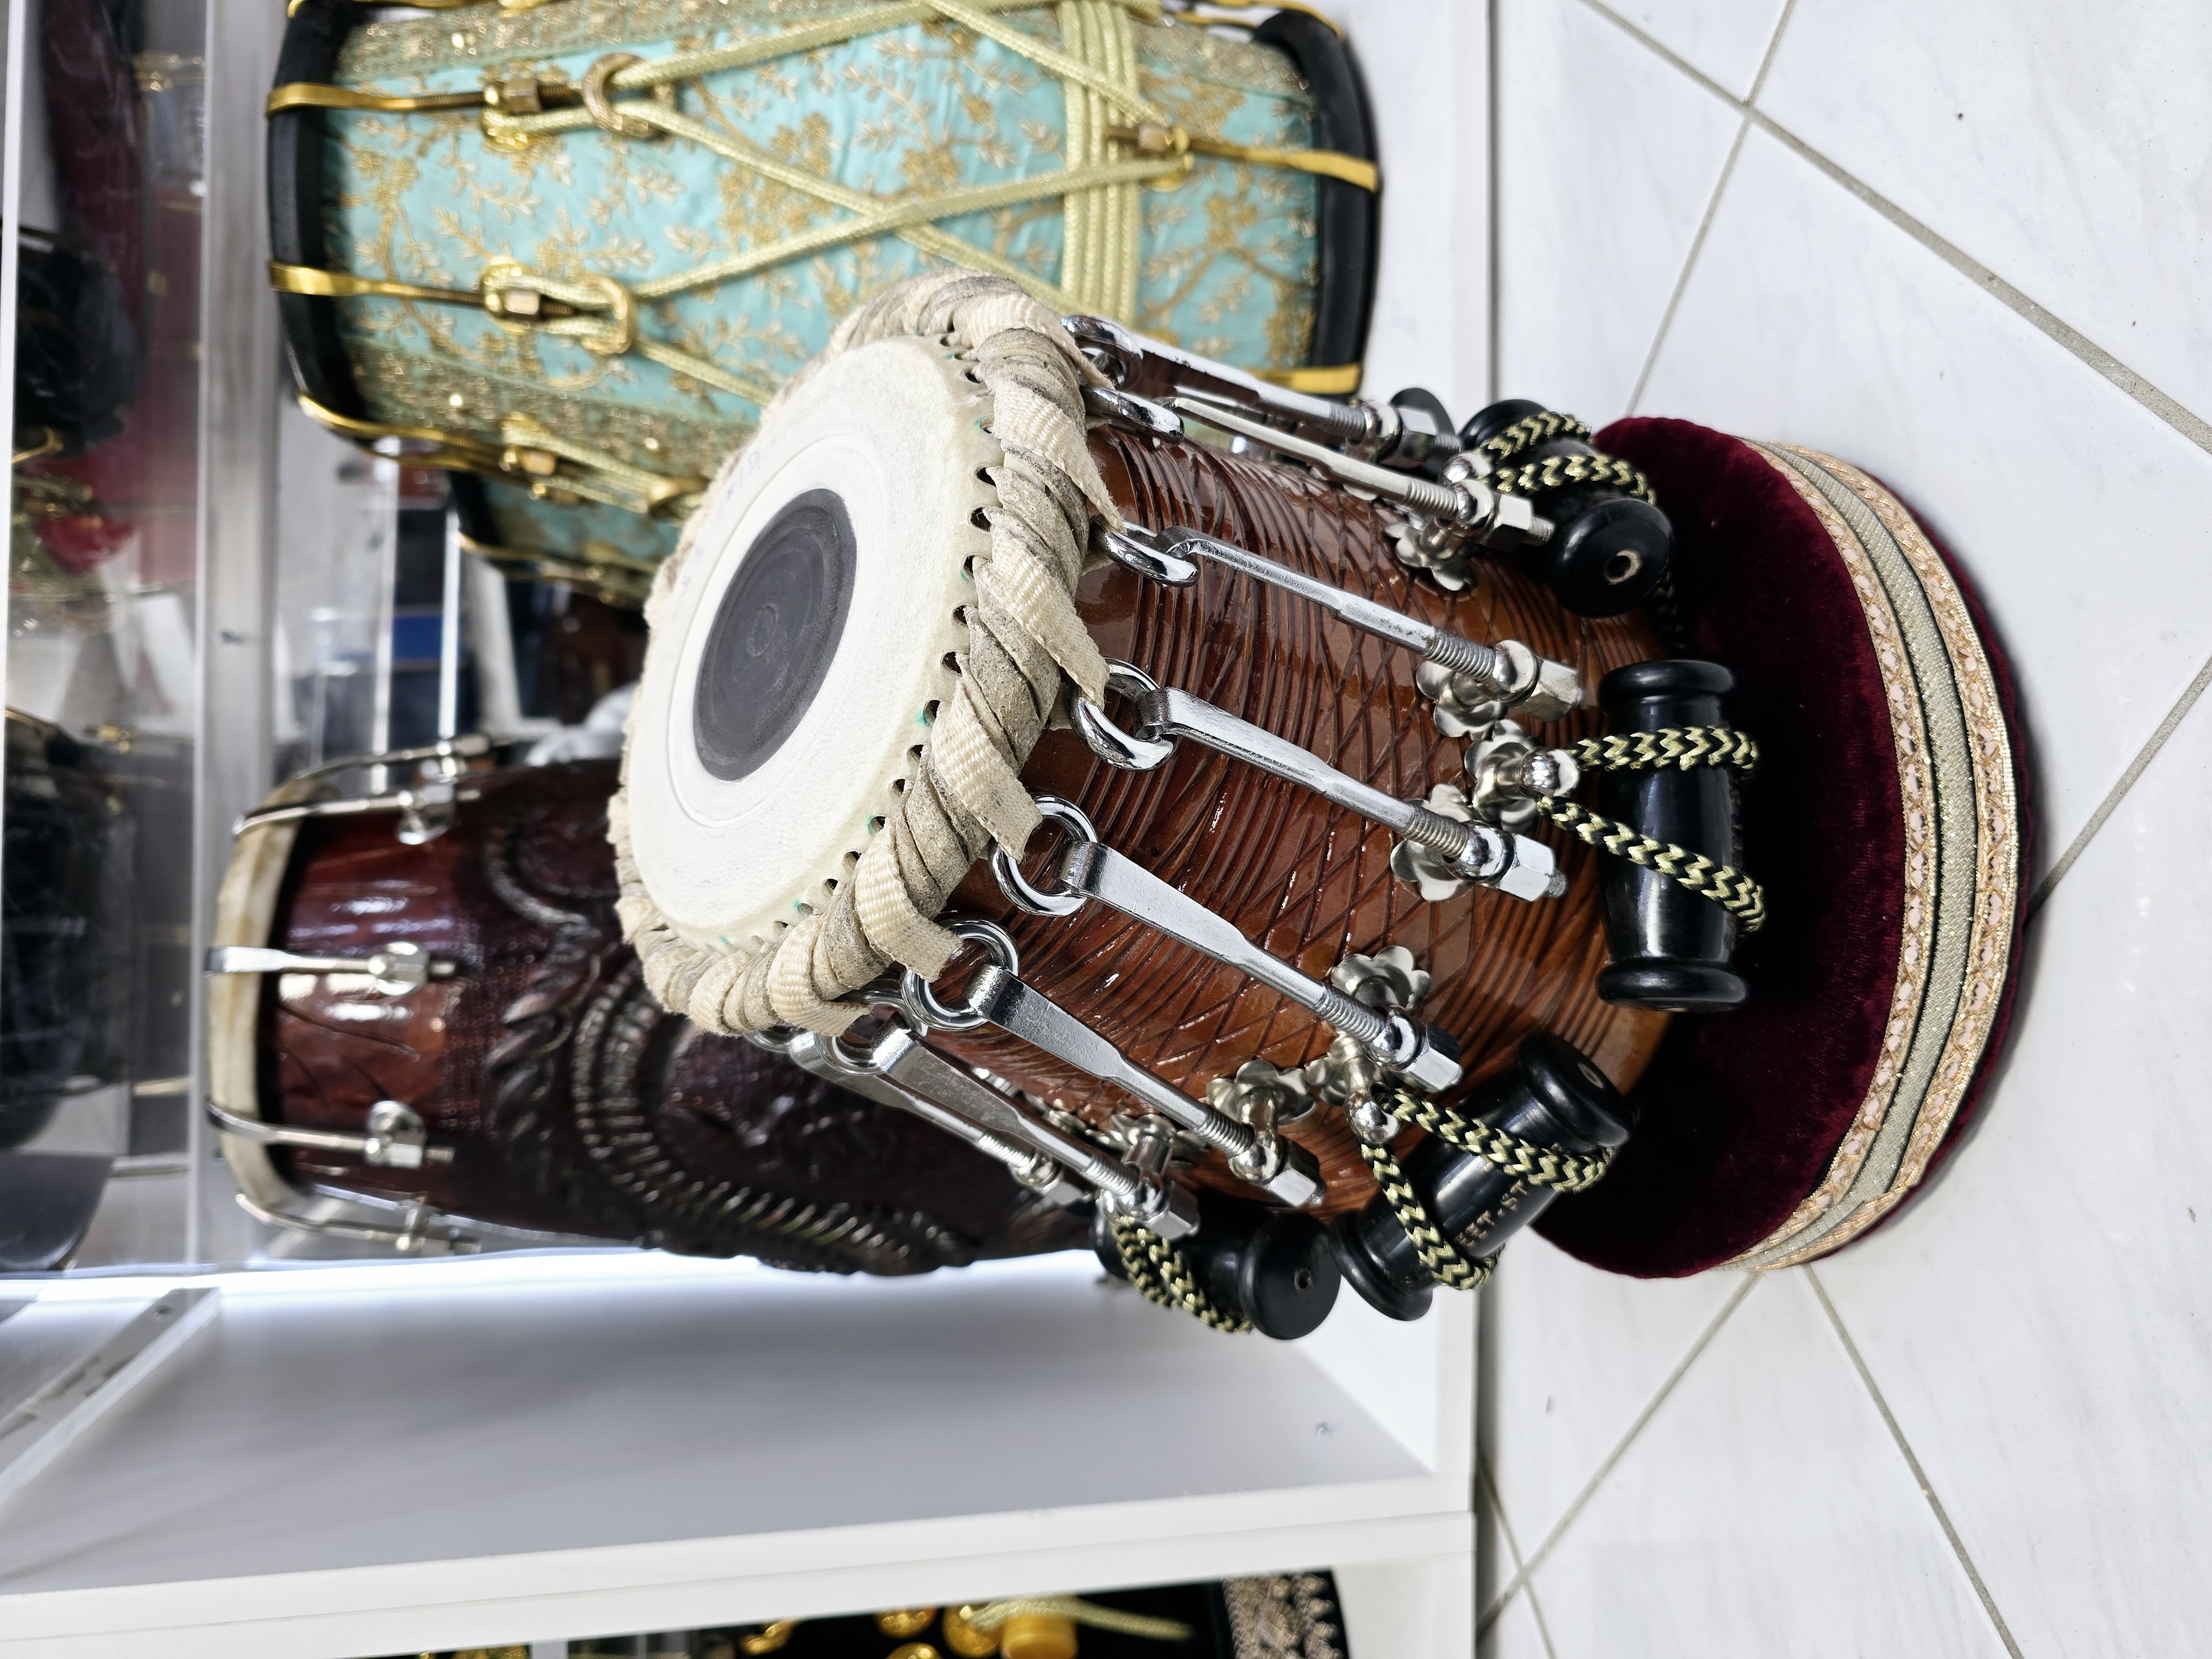
Ember Crest C#/D Dayan – 5.5" Engraved Mahogany, Bolted Precision
The Ember Crest C#/D Dayan is a finely crafted 5.5" bolted dayan, made from engraved mahogany for a rich, traditional aesthetic. Designed for clarity and tonal depth, its C#/D tuning produces a warm, resonant sound with excellent sustain. The bolted tuning system ensures precise adjustments, allowing for stable pitch and dynamic control. With intricate hand-carved engravings adding to its elegance, the Ember Crest is an exceptional choice for musicians seeking a blend of refined craftsmanship, durability, and professional-level performance. You can view and confirm your Dayan virtually; https://sangeetstore.setmore.com/devinramoutar DELIVERY TIME (5-8 business days after your order has been processed) - We process and package shipments every Monday (except Holidays) and all shipments are picked up by their respective couriers and outbound on Tuesdays - Wednesdays. - After your shipment has been processed and packaged, the delivery time (5-8 business days) begins. - We send packaging pictures & tracking numbers to all of our customers as soon as your package has been shipped. SHIPPING POLICY - All outgoing shipments are insured - We provide a 7-day return/exchange period providing the product/instrument is unused - Average shipping time is 5-8 business days after your order is processed SIZING GUIDE TREBLE: 5.5"
Brand: Sangeet Store
Category: Arts & Entertainment > Hobbies & Creative Arts > Musical Instruments > Percussion > Hand Percussion > Hand Drums > Tablas > Dayans